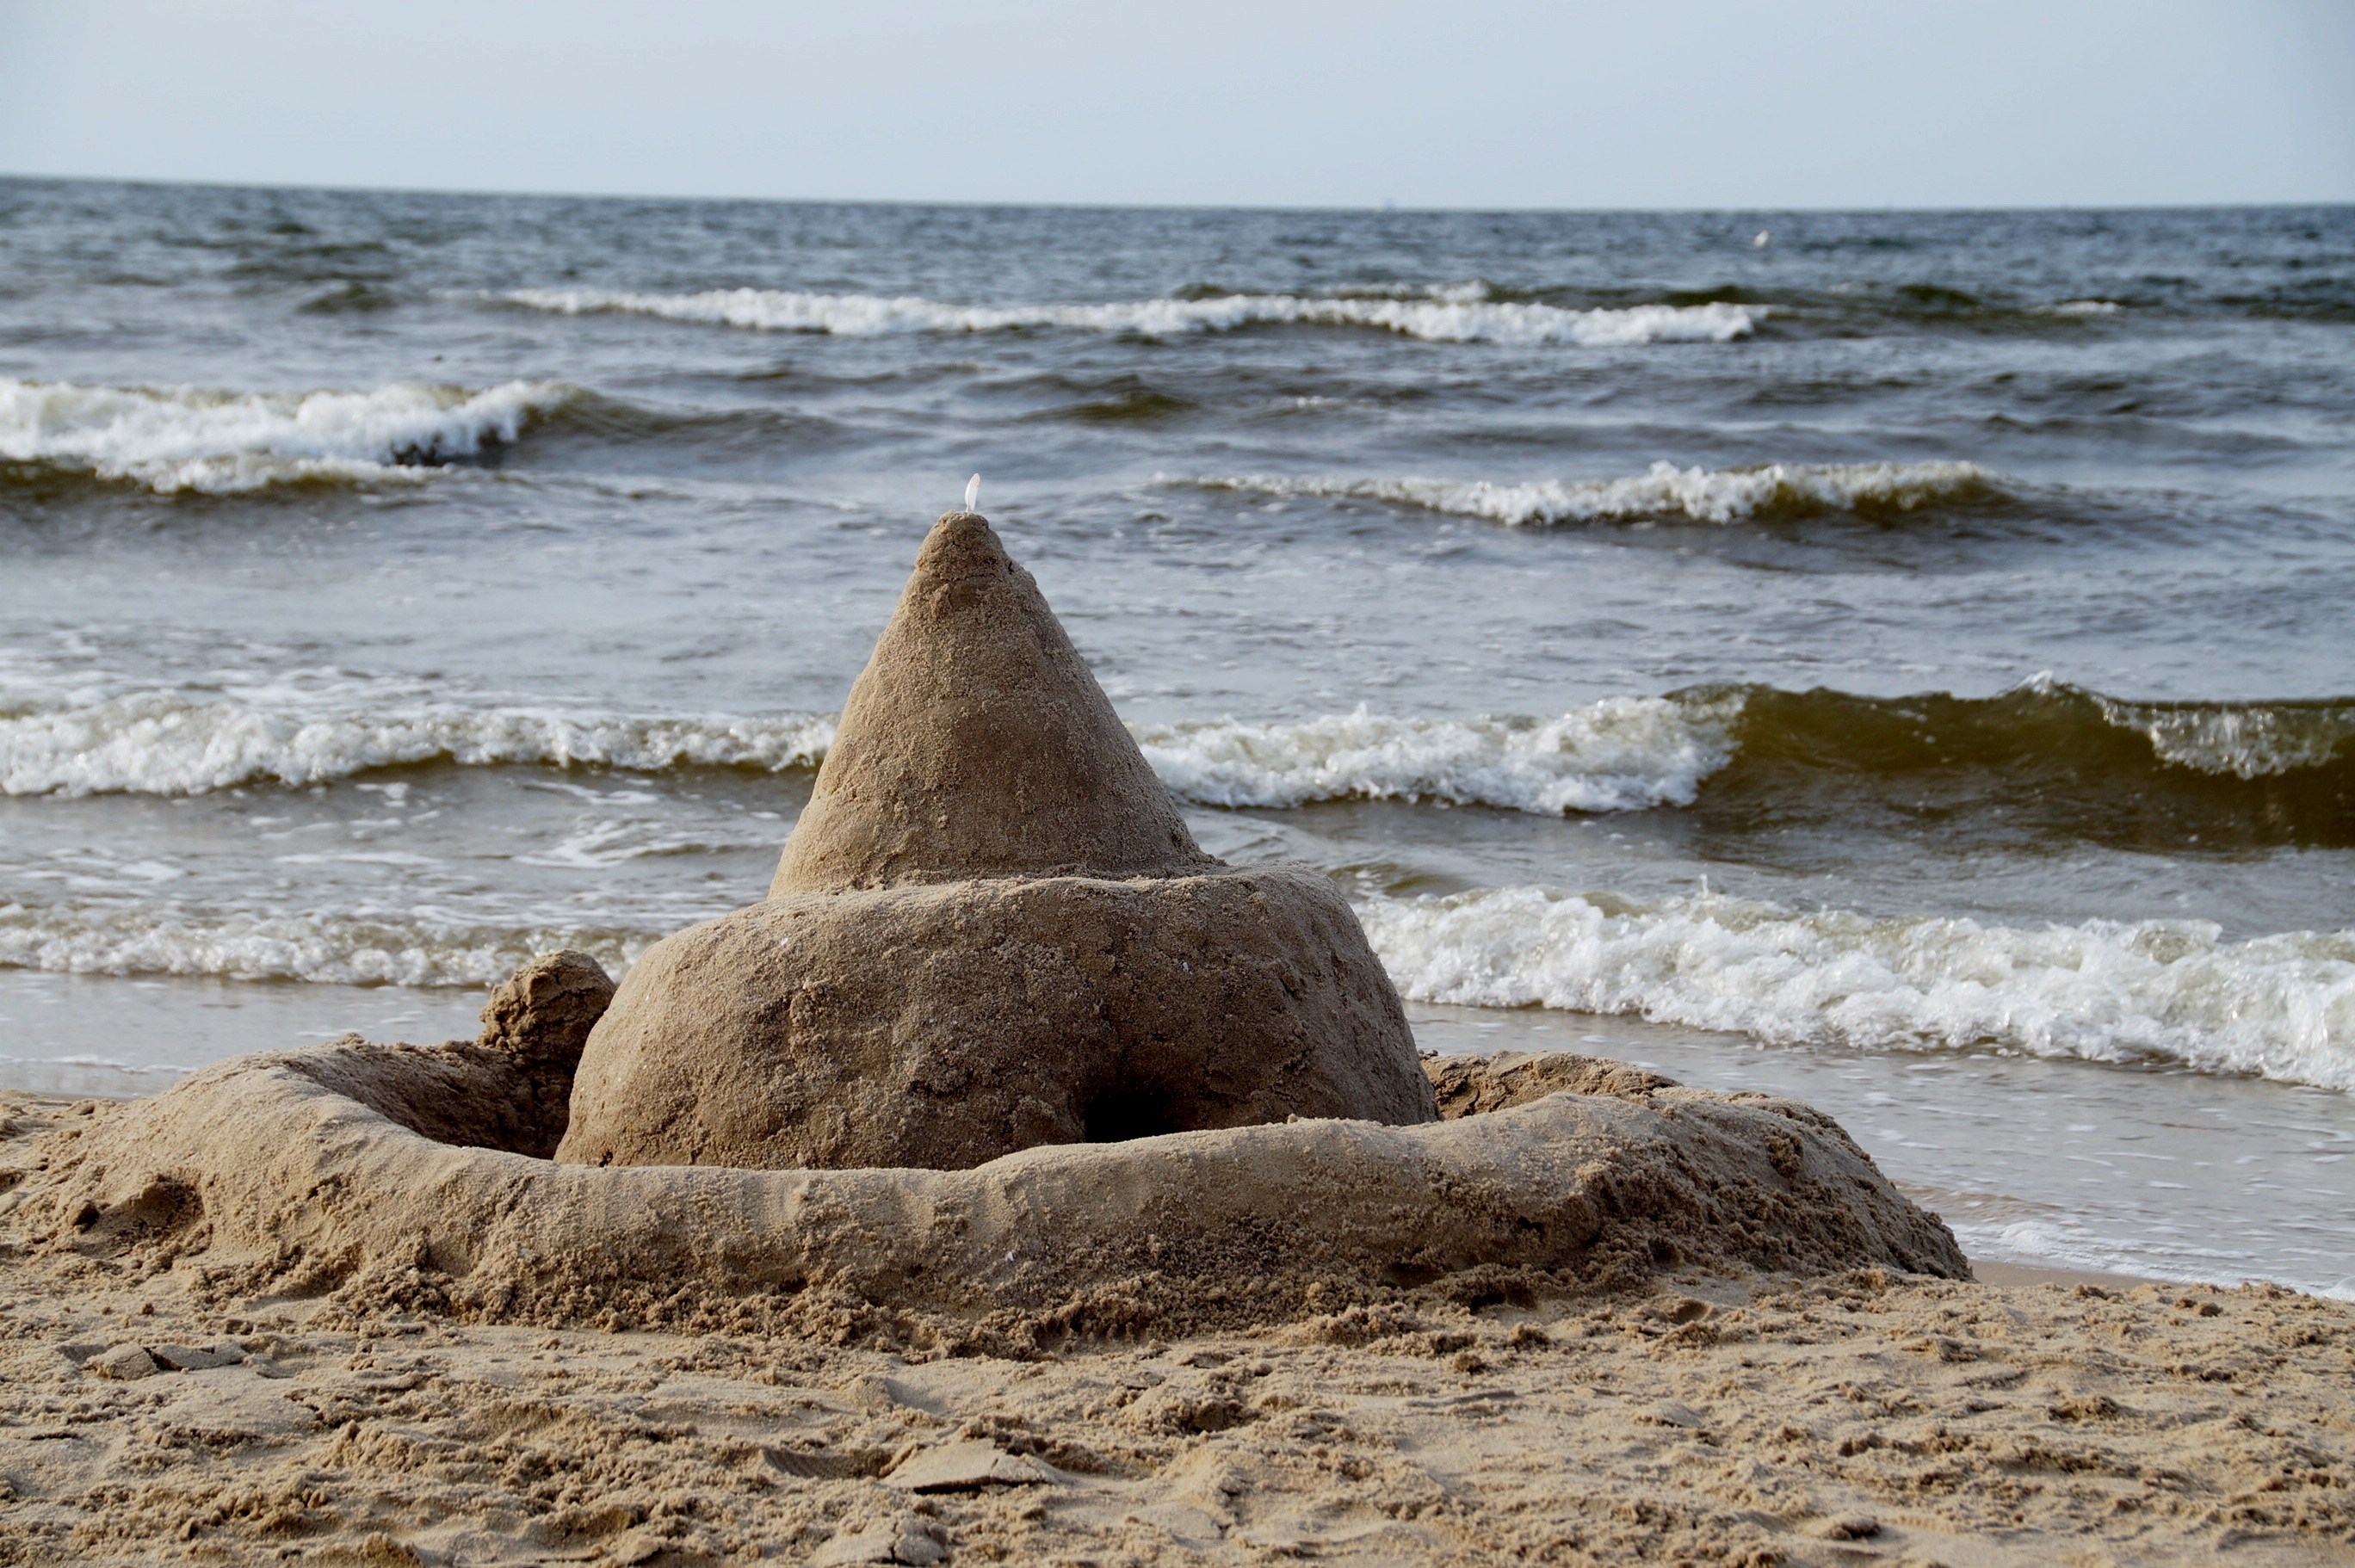
beach, sea, coast, sand, rock, ocean, shore, wave, playing, material, sand castle, body of water, holidays, seals, wind wave